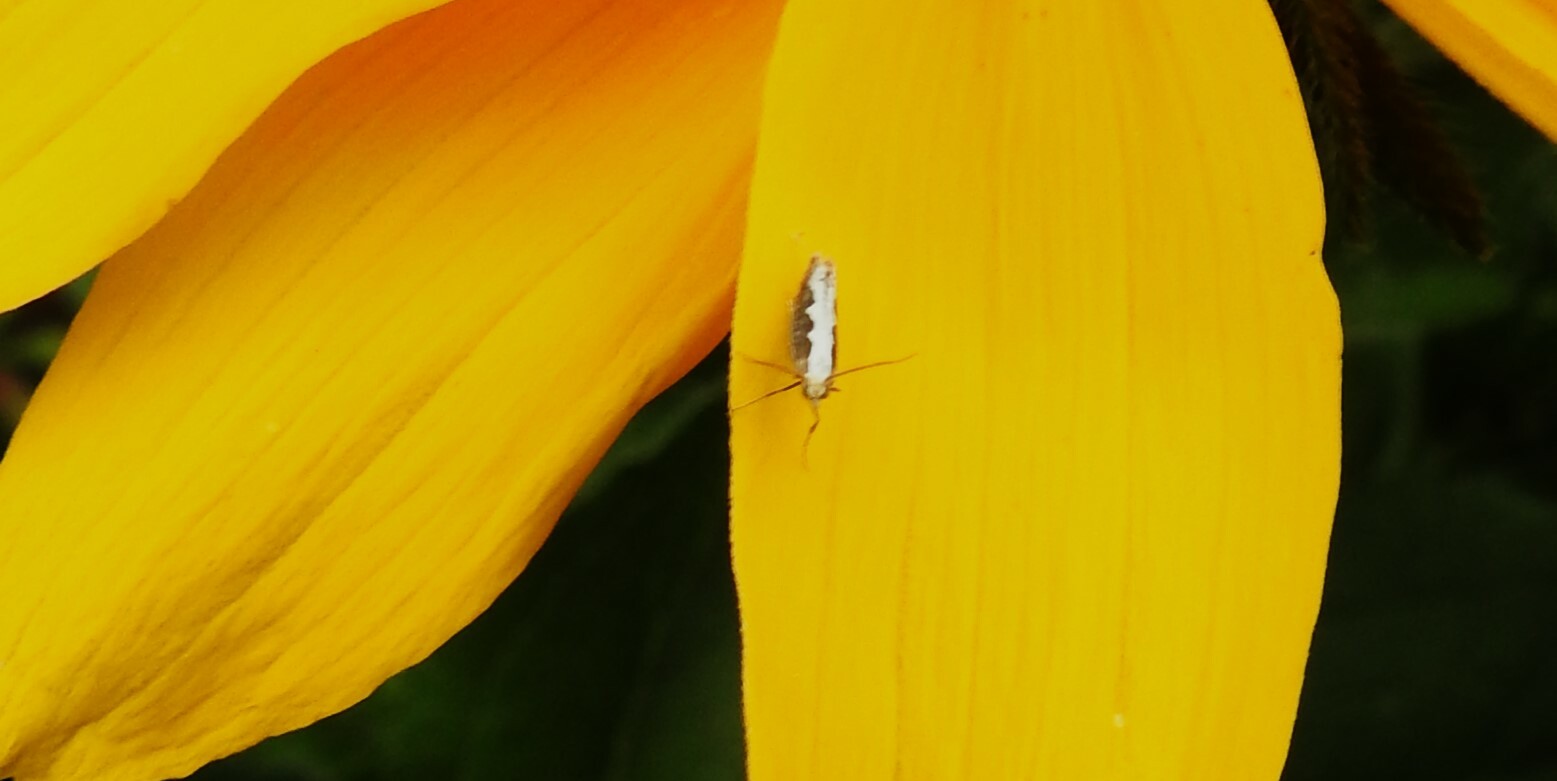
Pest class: diamondback_moth